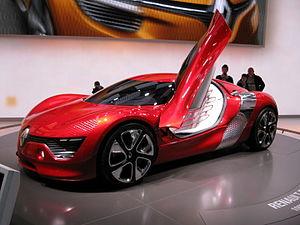
Salon international de l'automobile de Genève